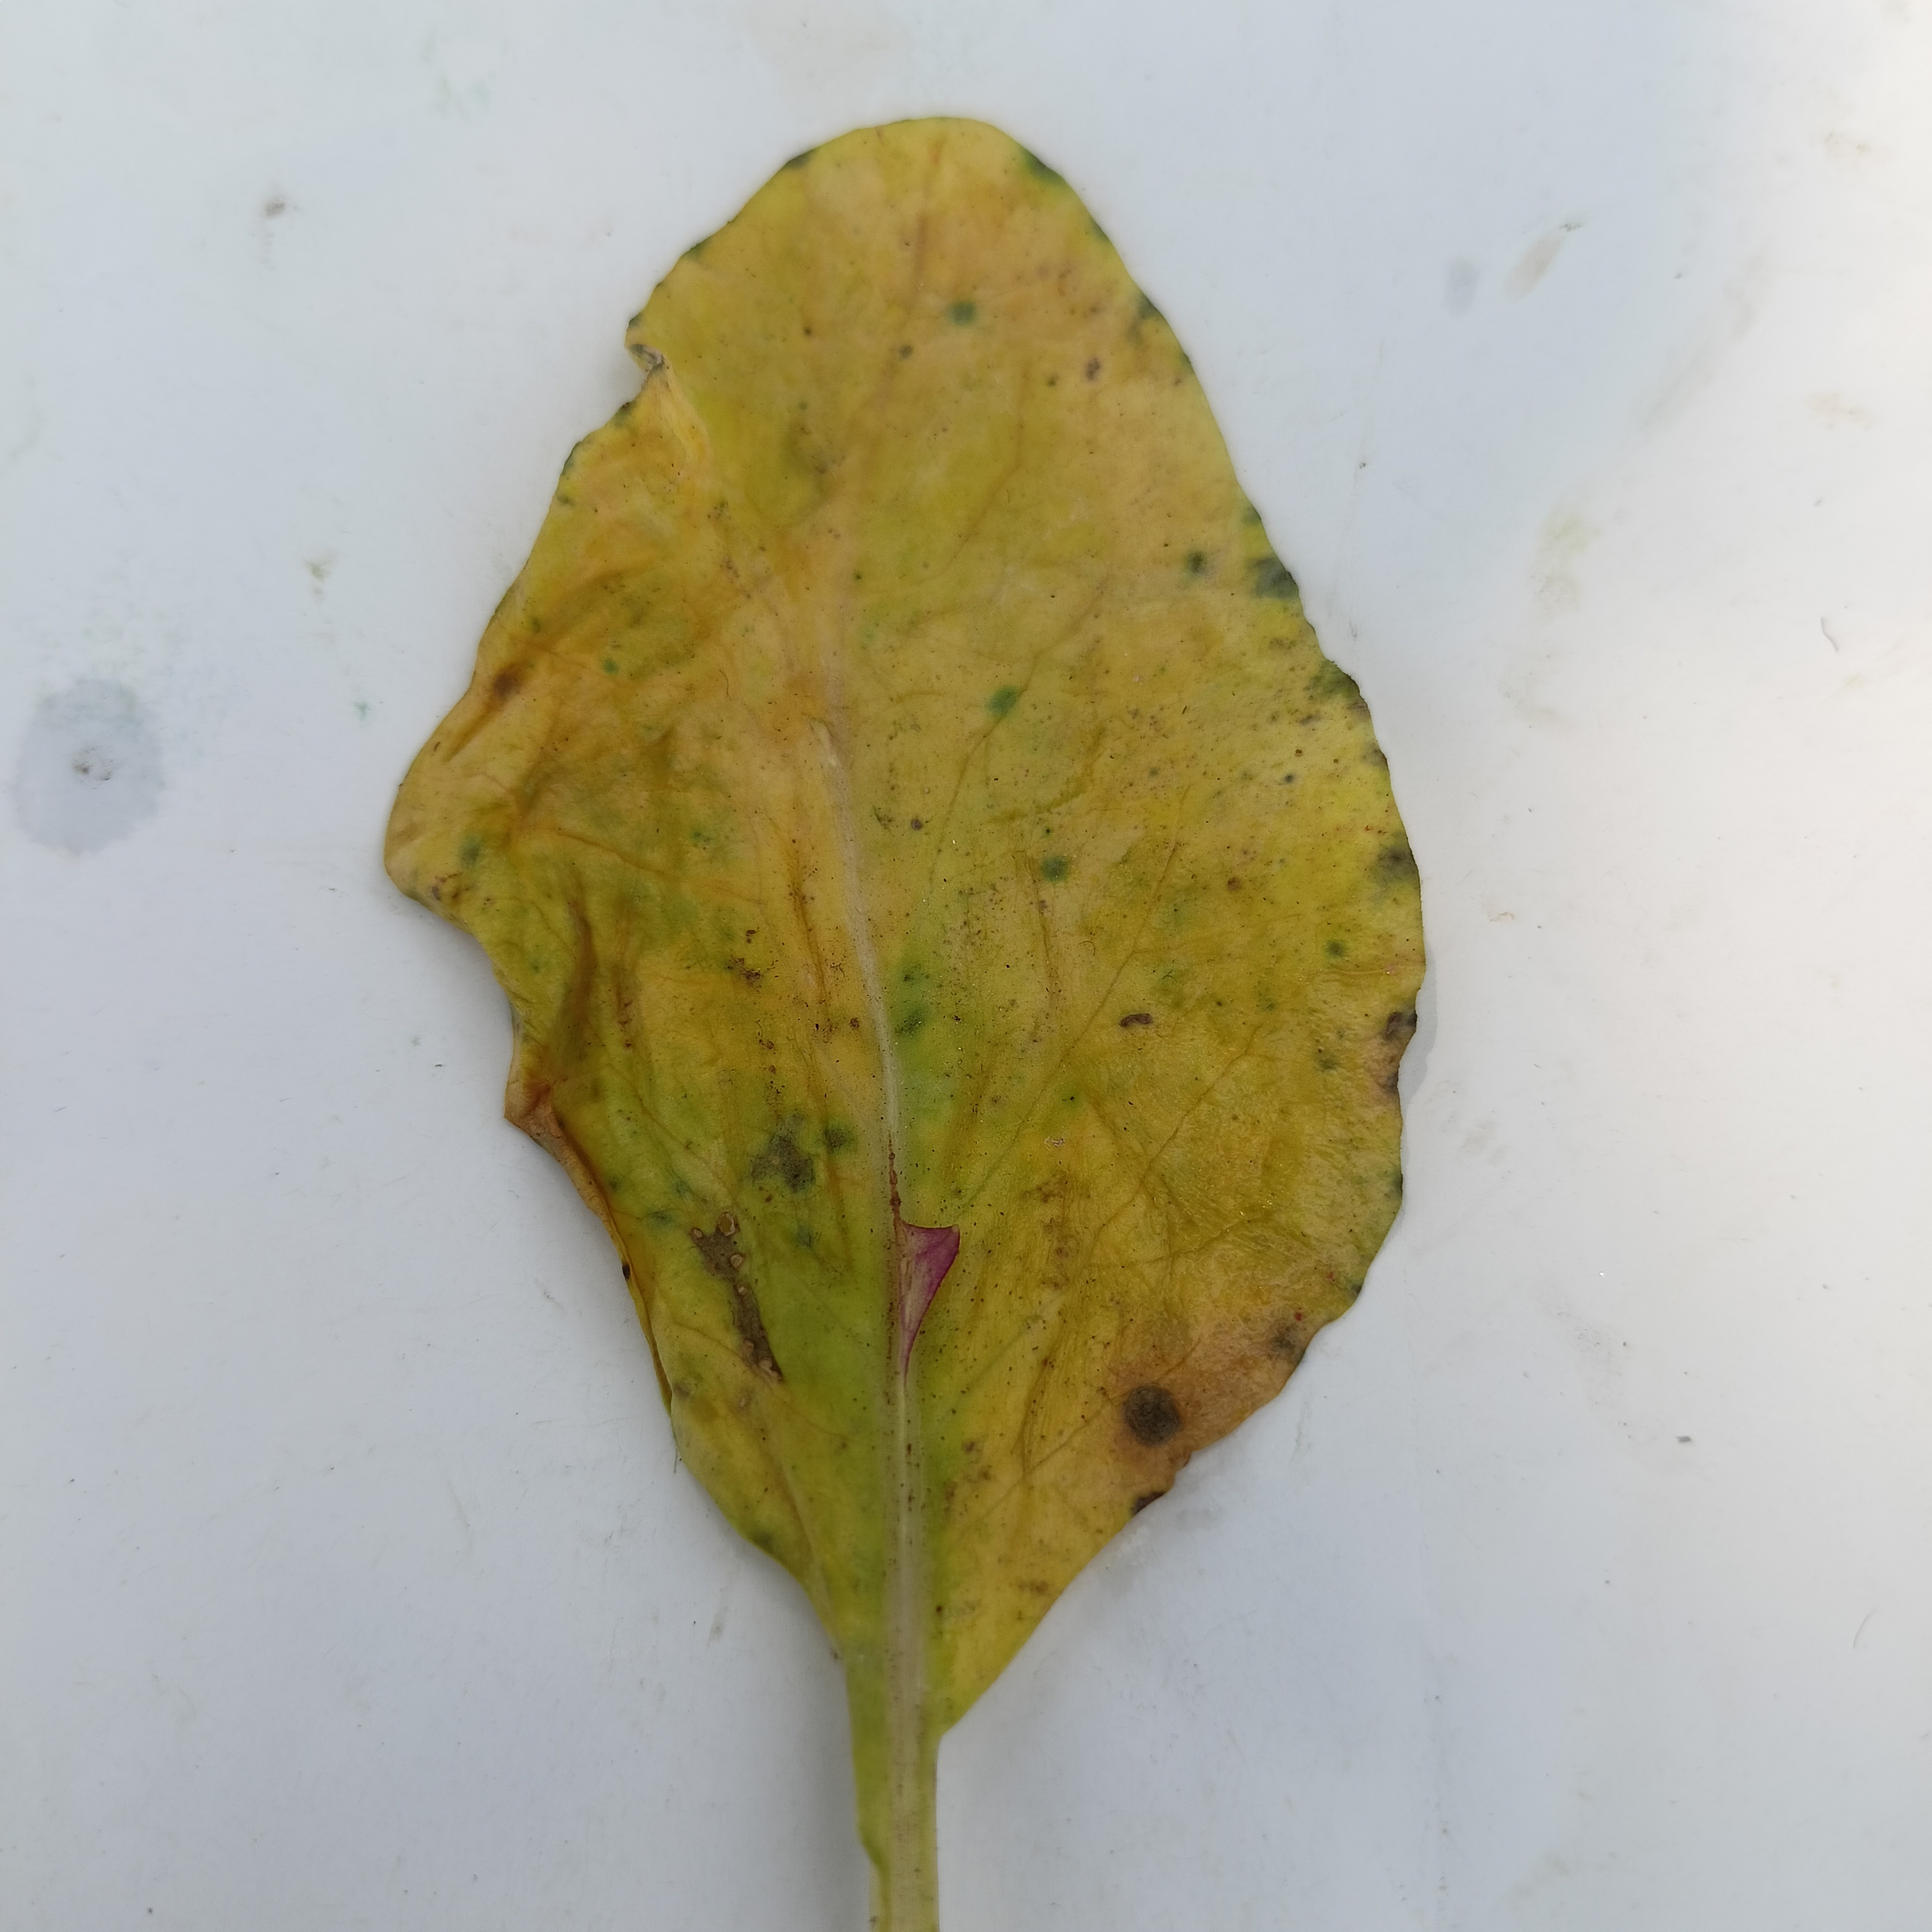
Label: Black Rot